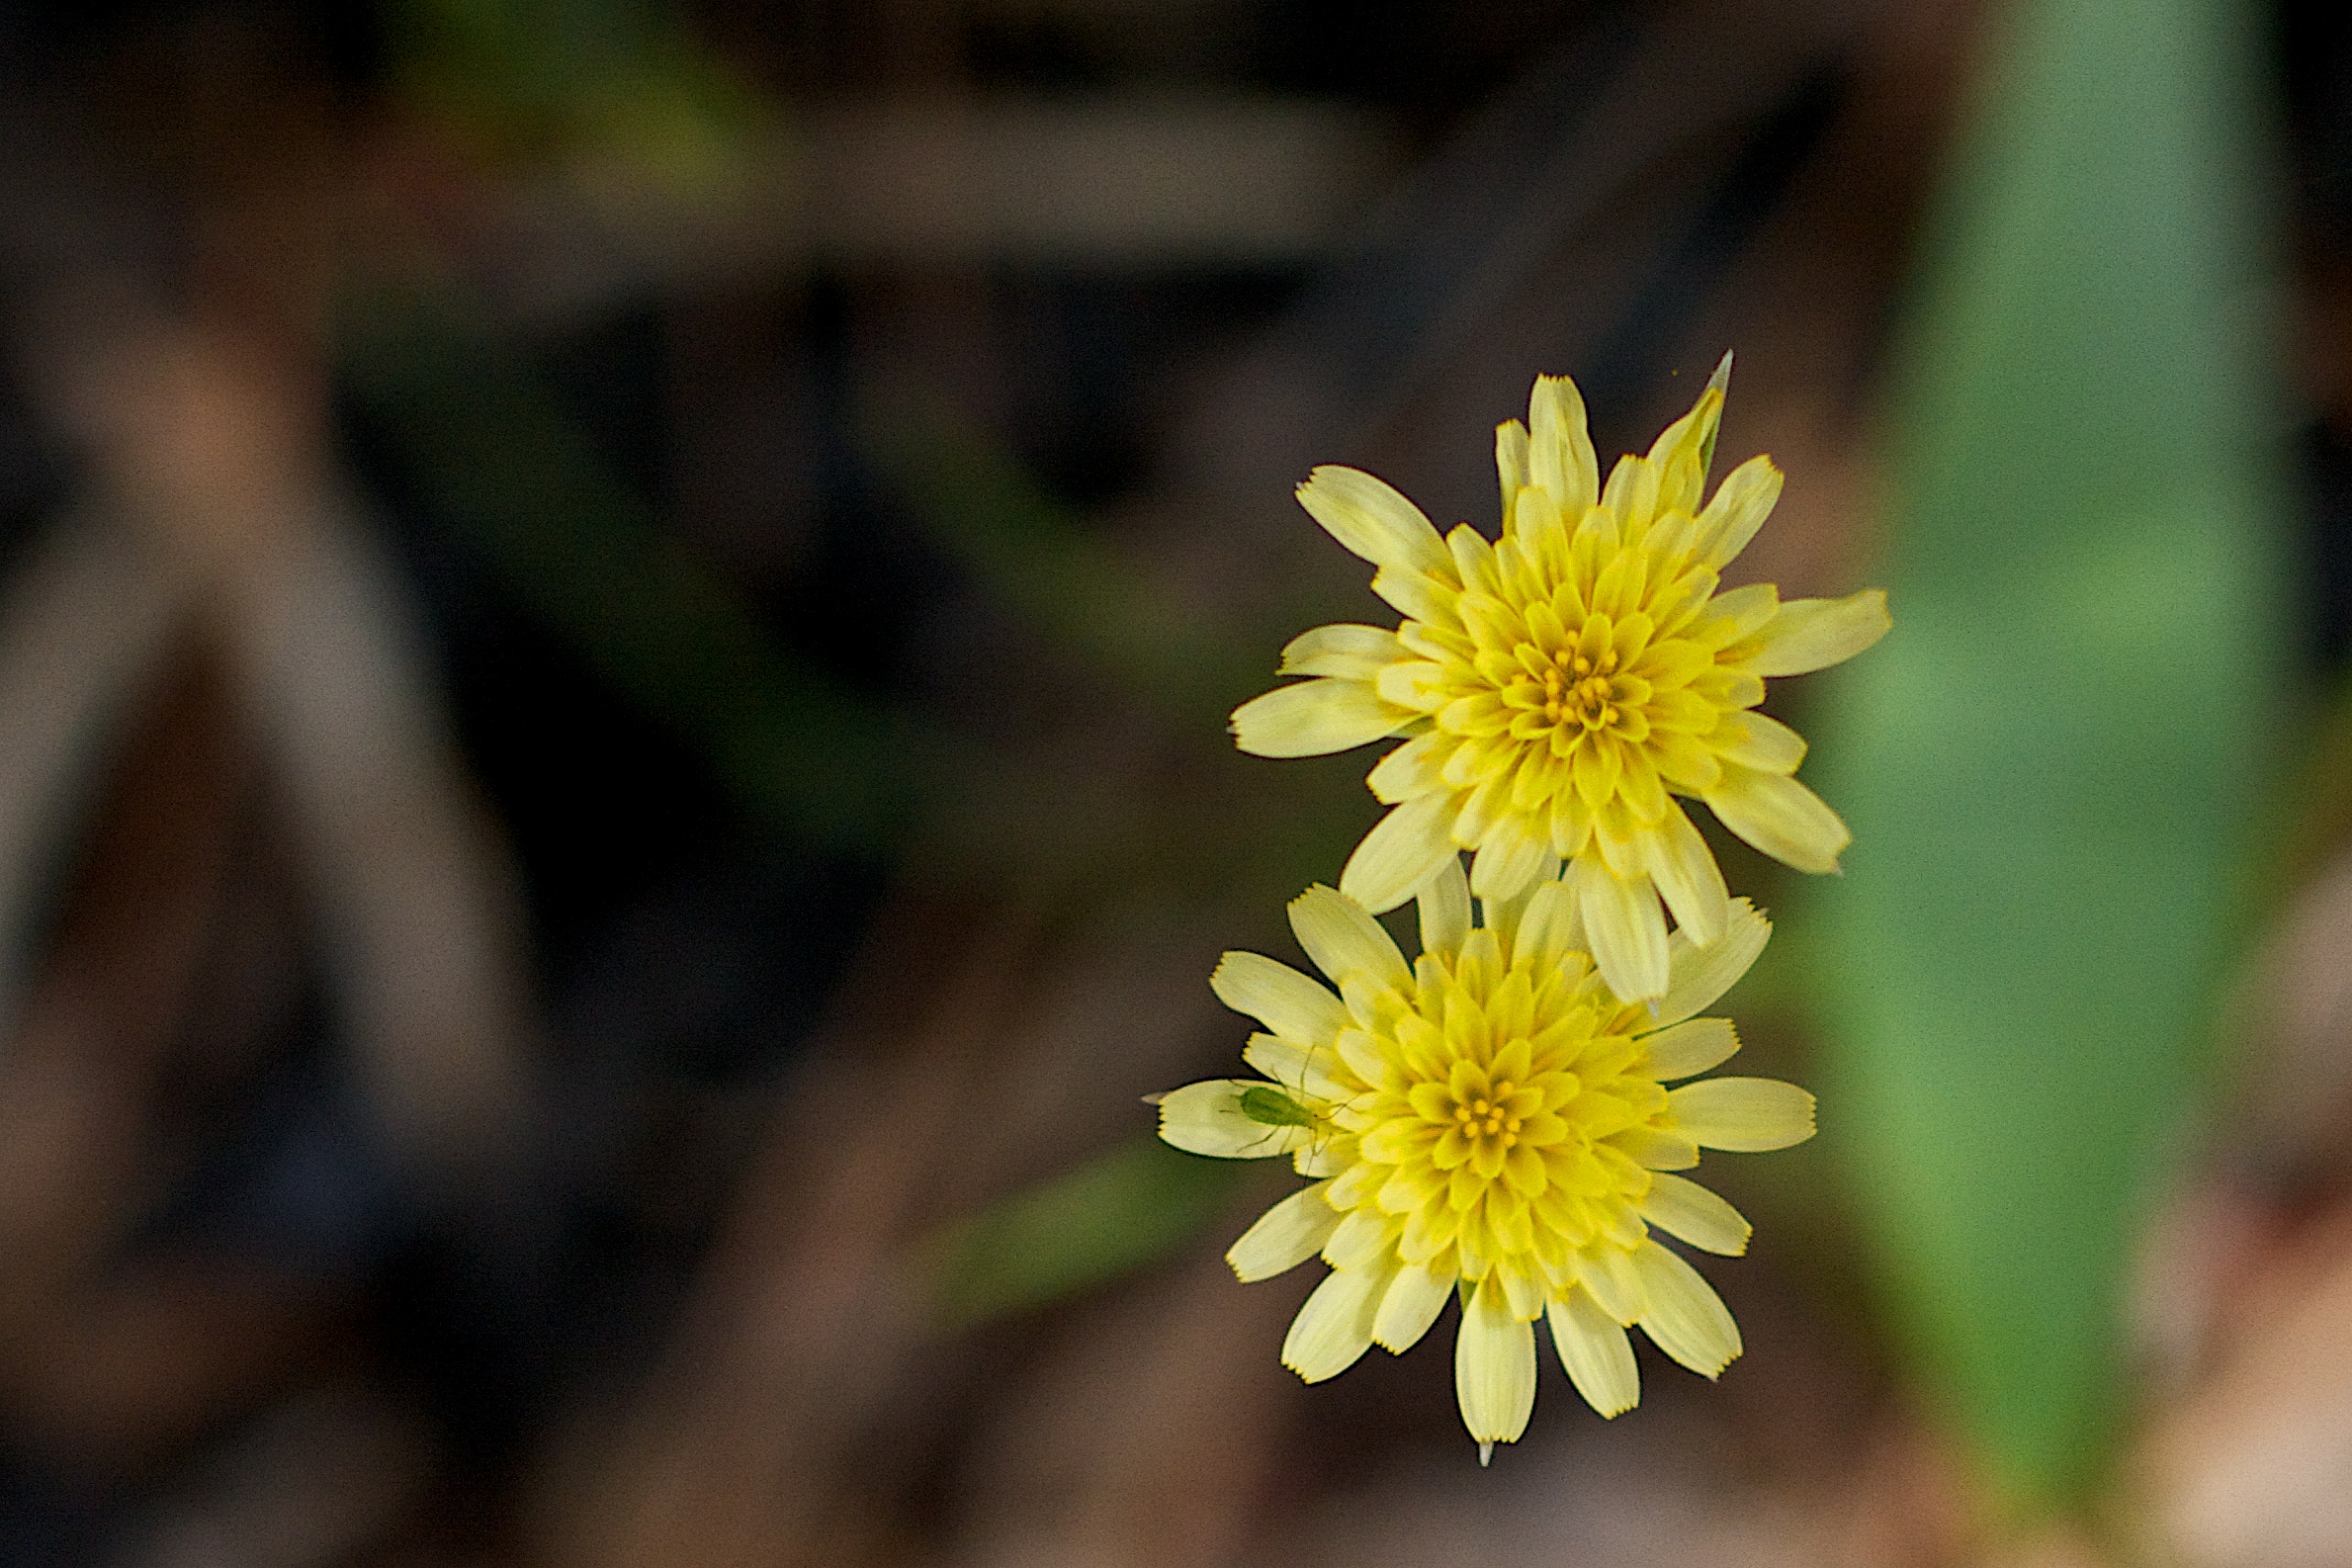
nature, blossom, plant, flower, petal, green, botany, yellow, flora, wildflower, close up, macro photography, flowering plant, daisy family, plant stem, land plant